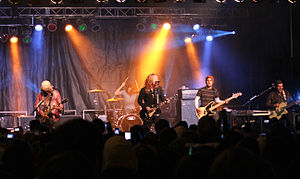
We the Kings
We the Kings til en optræden i "New Year's Eve in Hershey" i 2011
We the Kings er en amerikansk rockgruppe fra Bradenton, Florida. Deres selvbetitlede fuldlængde debutalbum blev udgivet i 2007 og indeholdt singlen "Check Yes Juliet", som solgte platin med over 250.000 eksemplarer i USA. Deres andet album Smile Kid indholdet top 40-singlen "We'll Be A Dream" og "Heaven Can Wait". Bandets tredje album Sunshine State of Mind blev udgivet i 2011. Single "Say You Like Me" modtog MTV's pris MTV Music Award winner for Most Innovative Music Video Of The Year for den interaktive musikvideo til sangen. Bandet fuldførte derefter en verdensturne med det canadiske band Simple Plan. Deres seneste album, Somewhere Somehow, udkom i 2013.